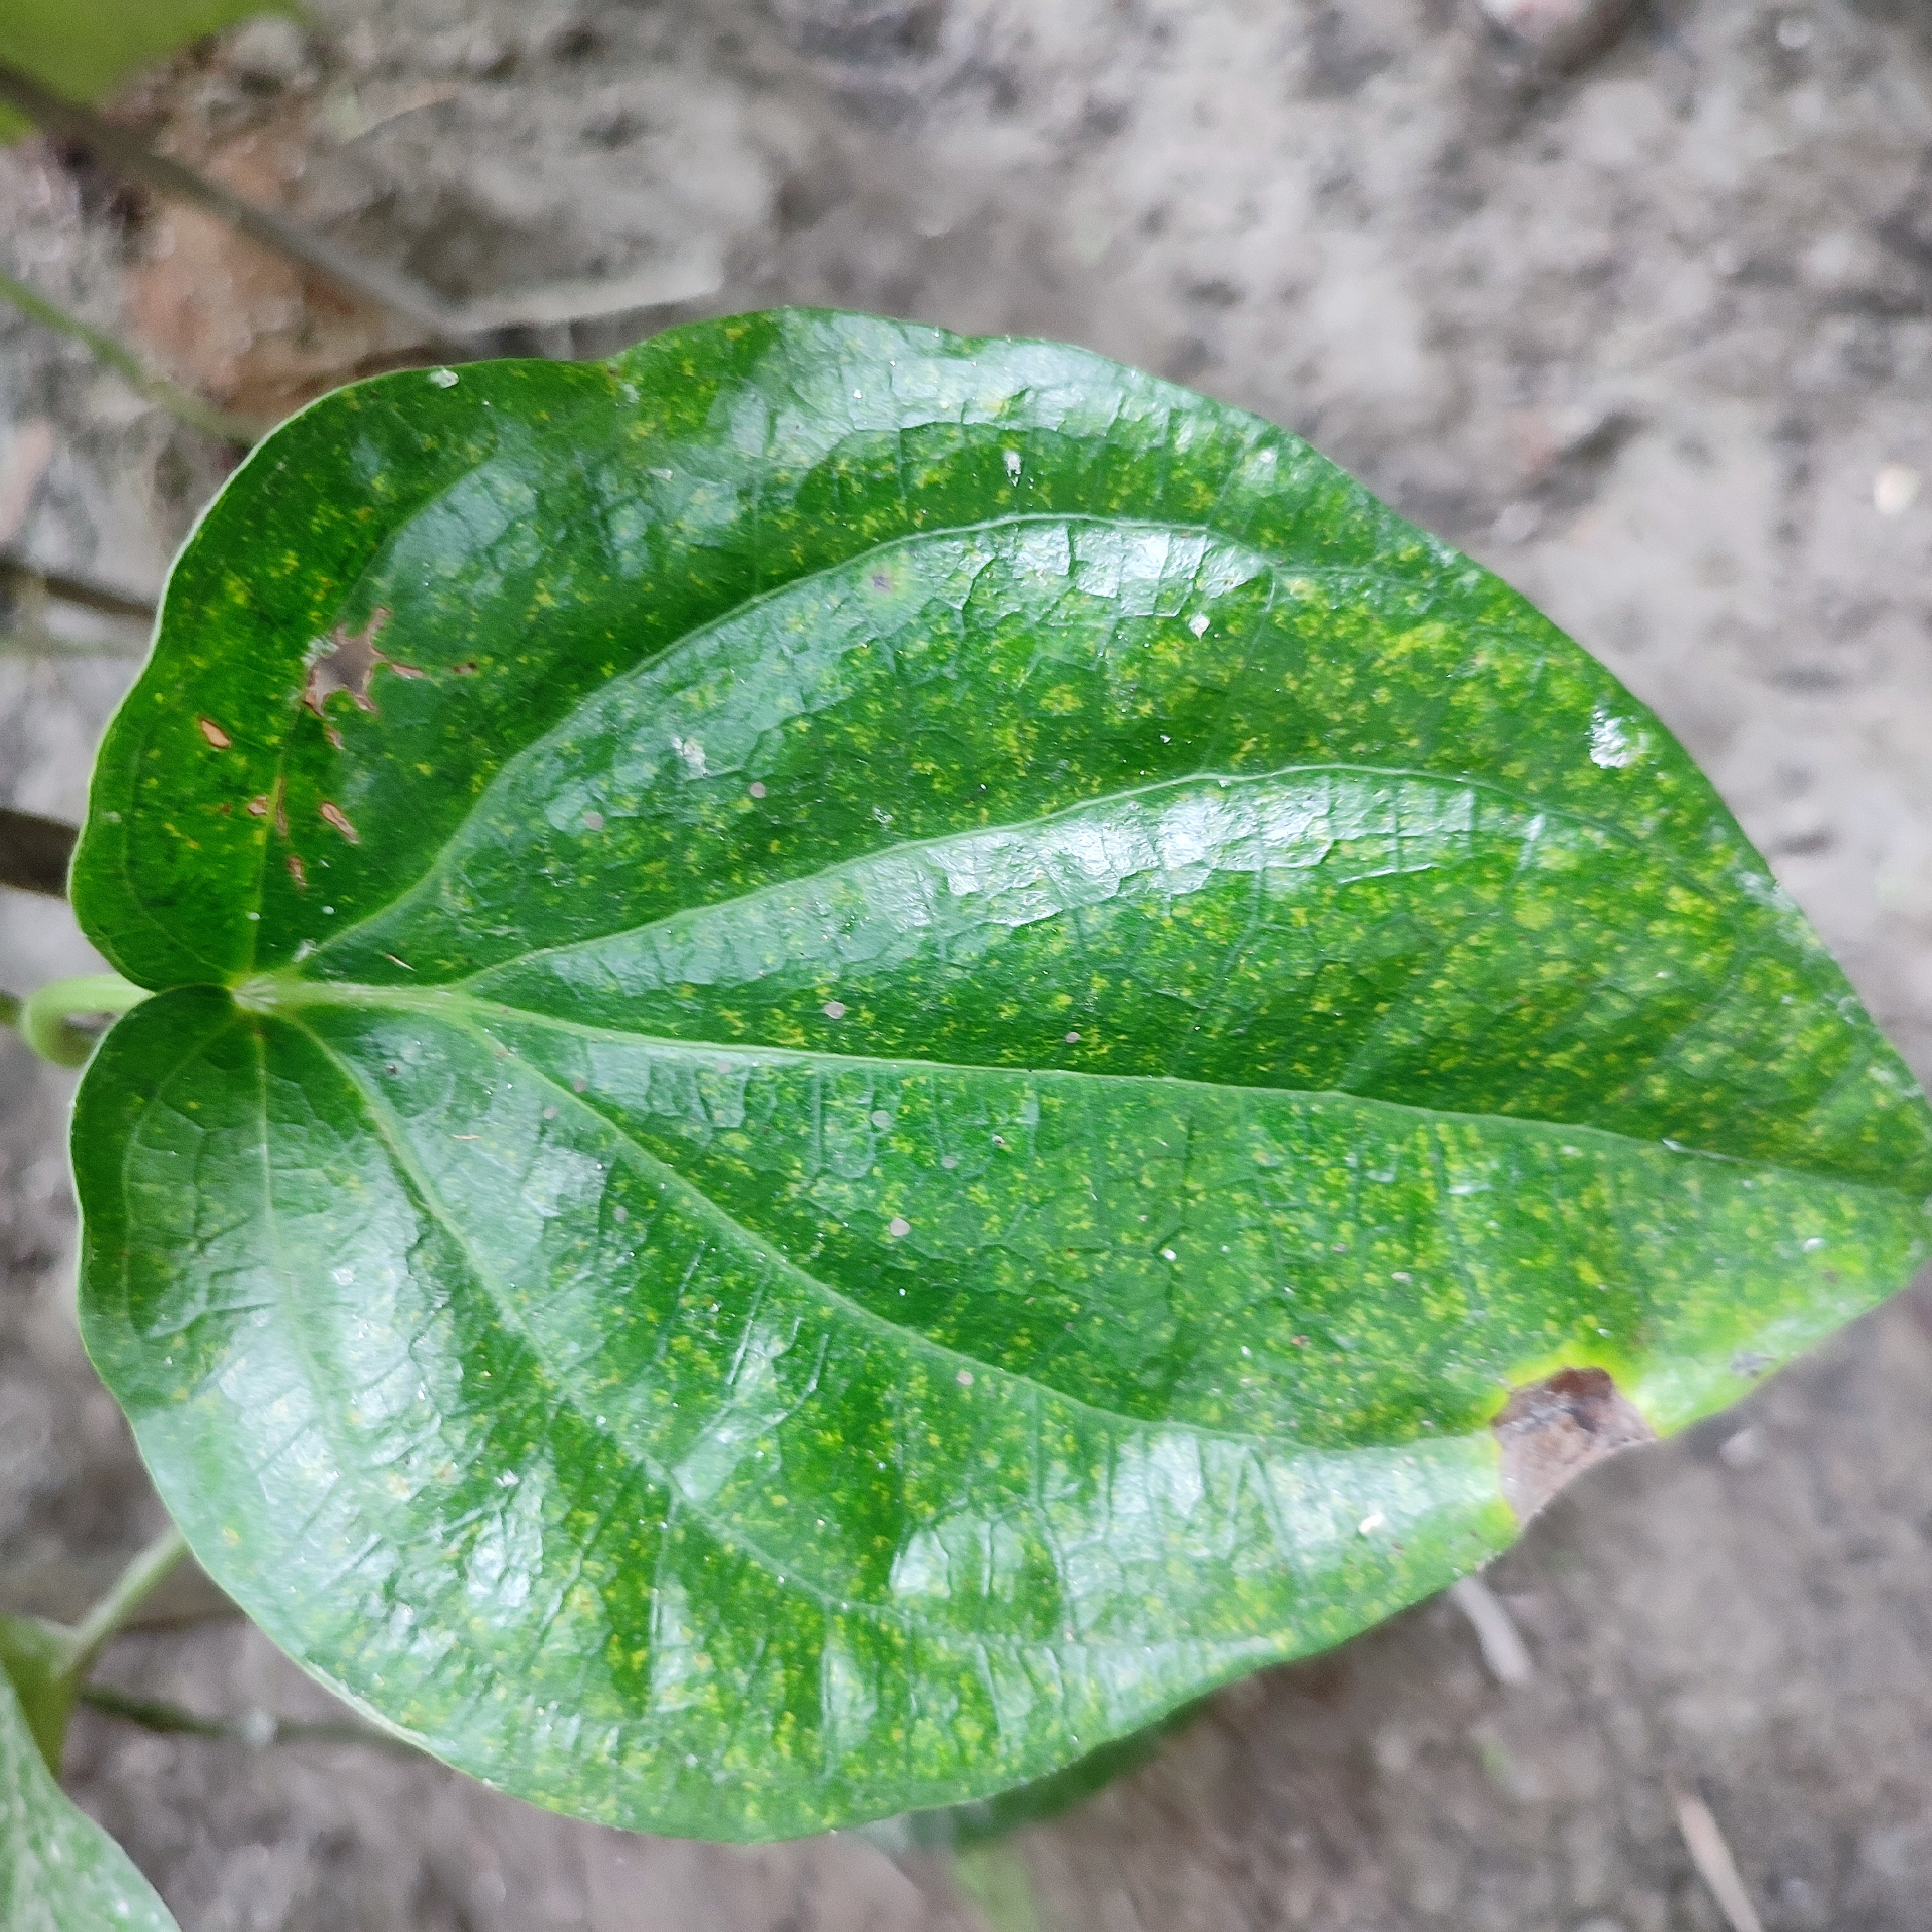
Label: Bacterial_Leaf_Disease